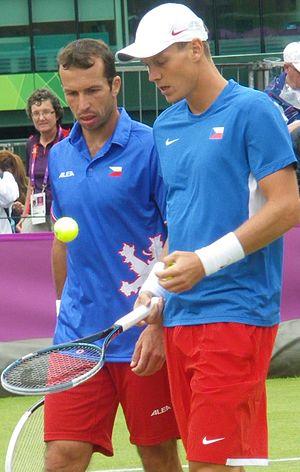
Tomáš Berdych et Radek Štěpánek pendant le premier tour du double hommes des Jeux olympiques de Londres 2012.
Résultats détaillés du double messieurs de tennis aux Jeux olympiques d'été de Londres.
Tomáš Berdych, né le 17 septembre 1985 à Valašské Meziříčí, est un joueur de tennis tchèque, professionnel entre 2002 et 2019.